Fairy-lock

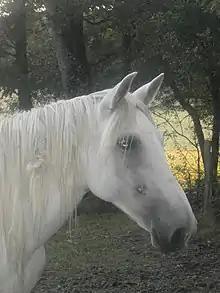
A fairy-lock in the mane of a horse.

In folklore, fairy-locks (or elflocks) are the result of fairies tangling and knotting the hairs of sleeping children and the manes of beasts as the fairies play in and out of their hair at night.